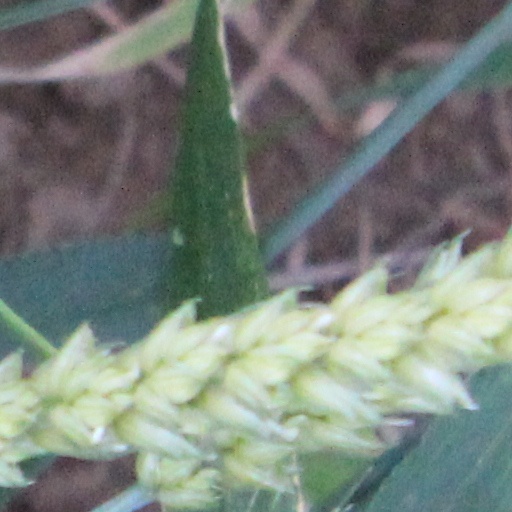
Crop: wheat